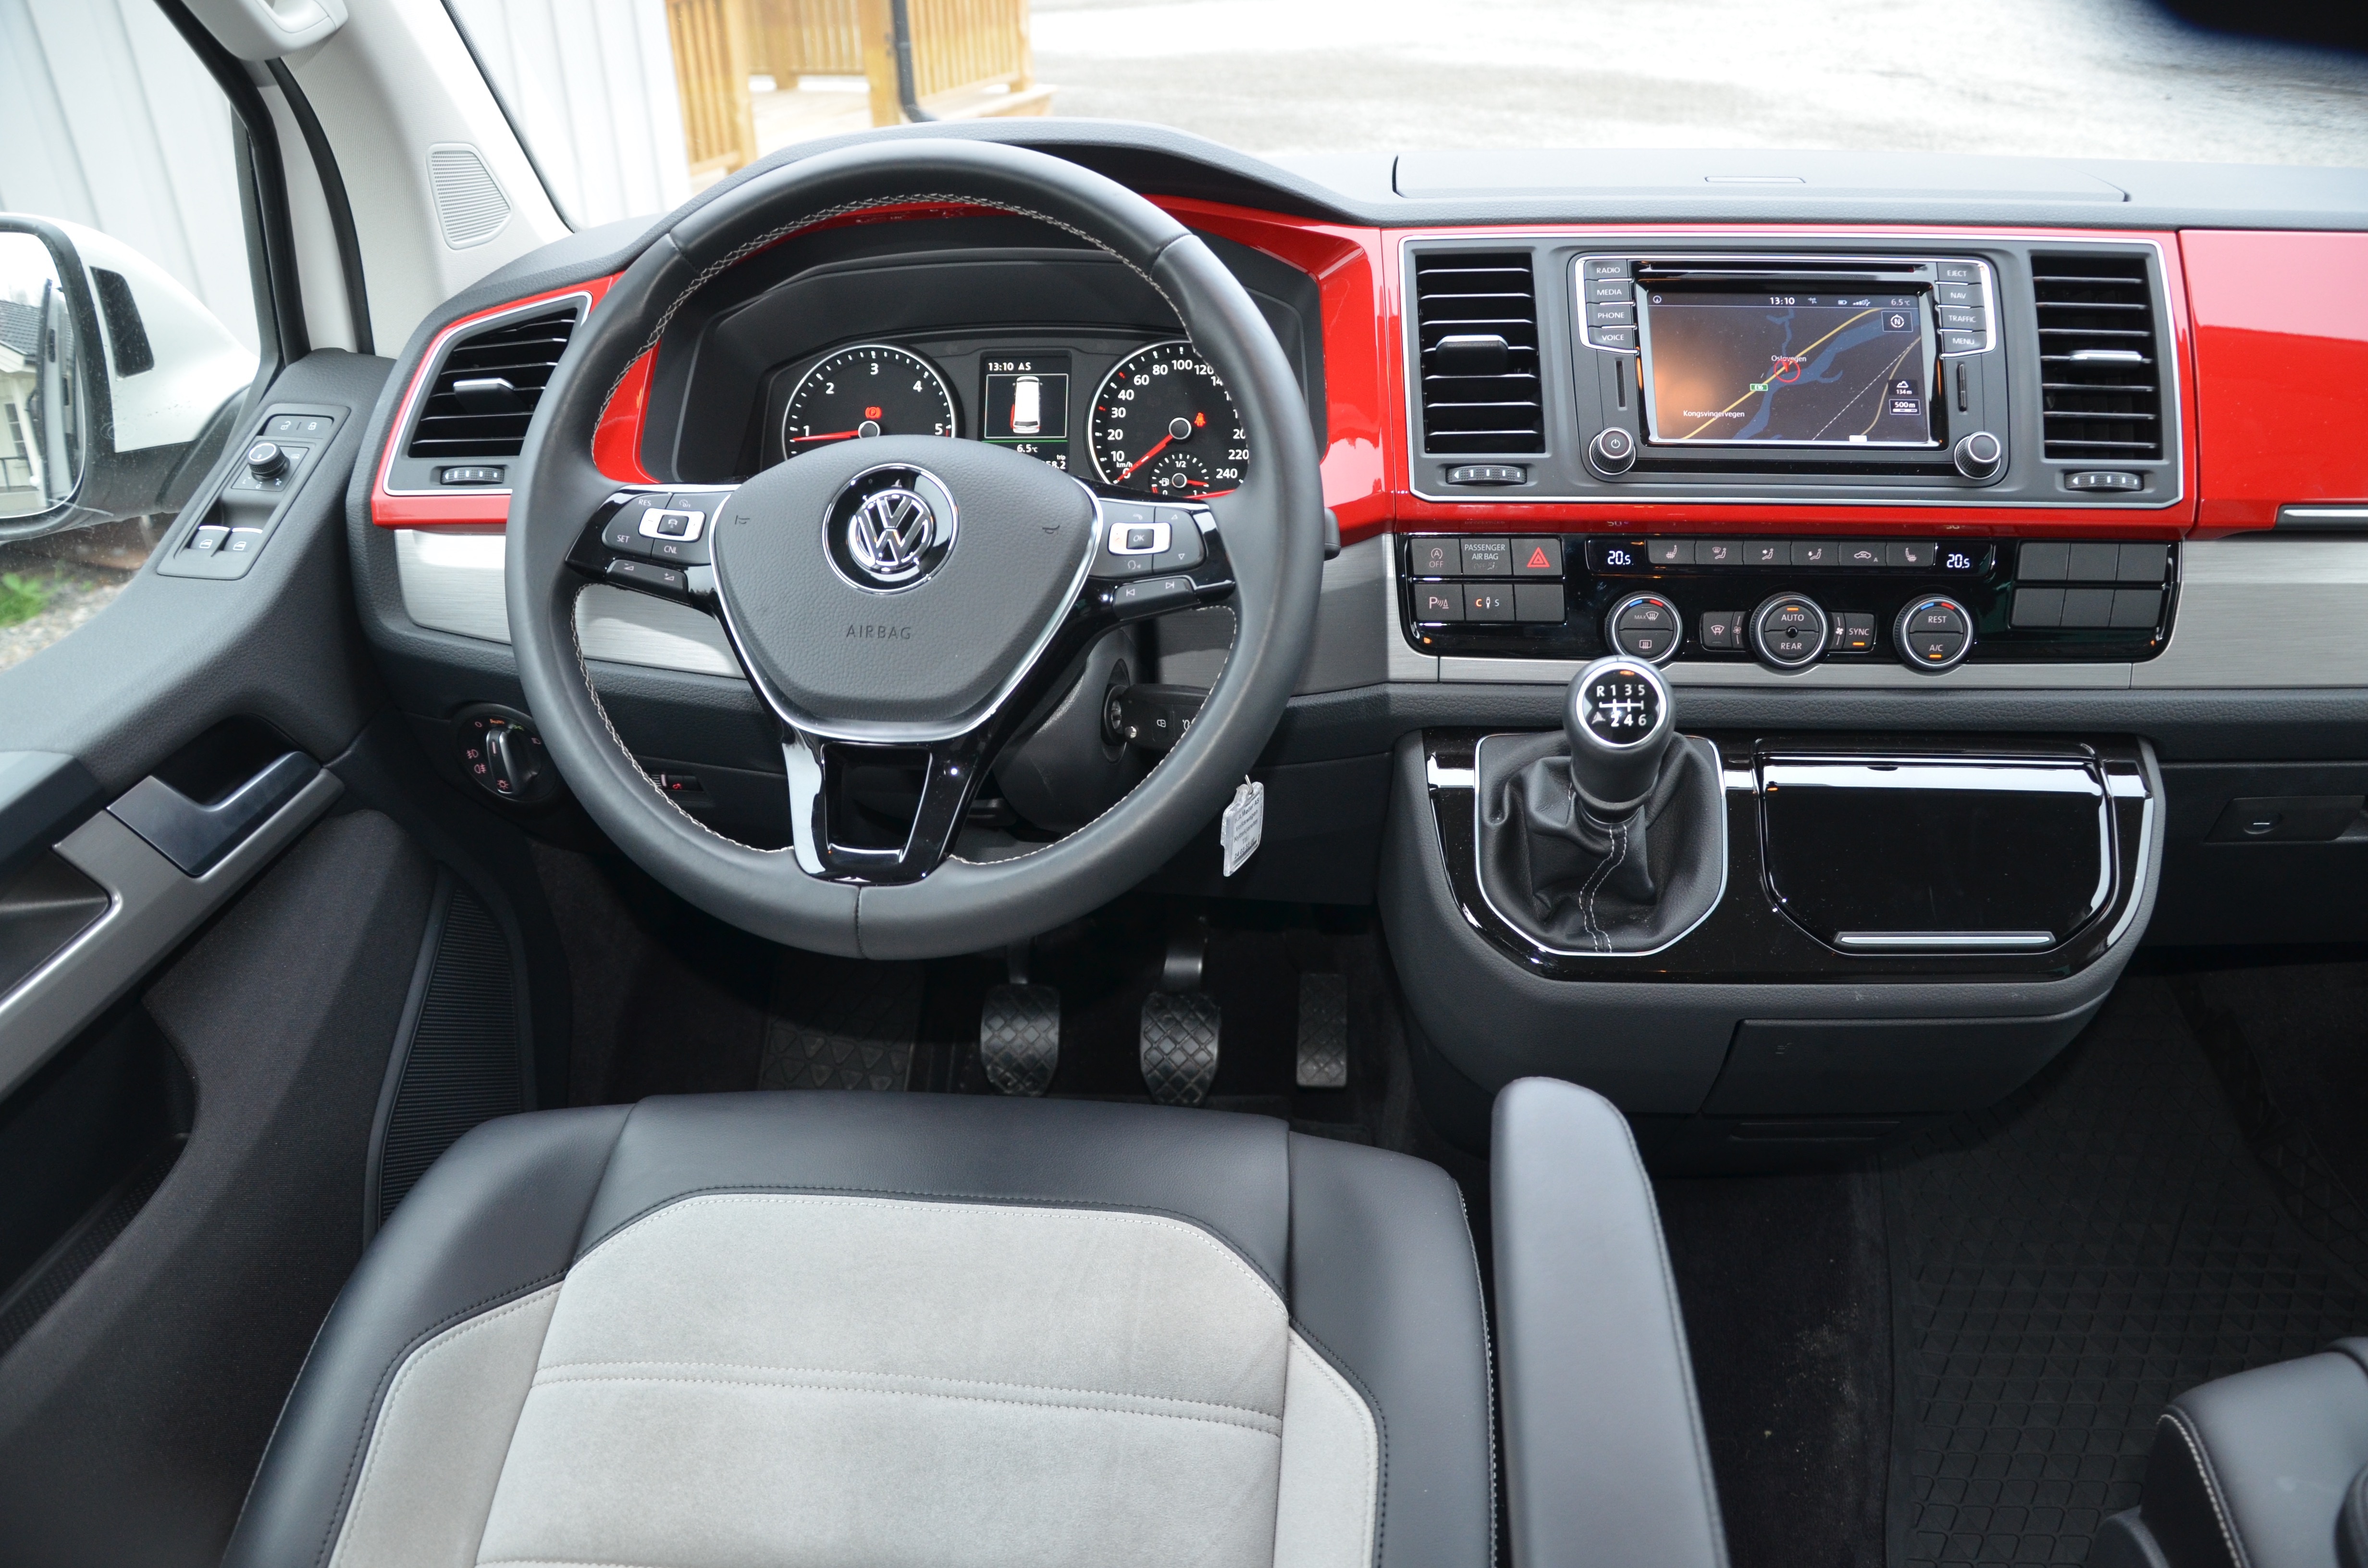
car, wheel, volkswagen, van, vehicle, steering wheel, cockpit, rim, overview, minivan, t6, multivan, city car, sport utility vehicle, land vehicle, automobile make, automotive exterior, compact car, luxury vehicle, compact sport utility vehicle